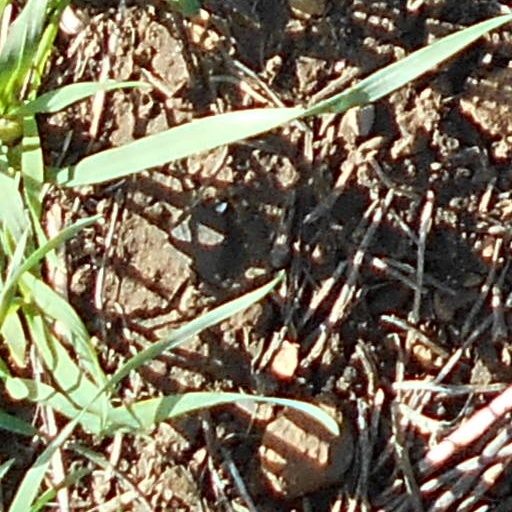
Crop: wheat